London Buses route 117

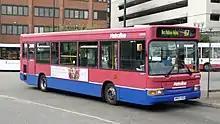
Metroline Plaxton Pointer 2 bodied Dennis Dart SLF at Staines bus station in September 2009

ComfortDelGro in the guise of Metroline bought out Armchair and absorbed them into the bus operation in January 2007 and the remainder of the contract was transferred to them to start from 6 January 2007. They did not however retain the contract when next awarded in September 2011 for 5 years, Abellio was the successful operator using a depot at Twickenham (TF). From October 2016 the contract was awarded to Metroline. It used Existing Buses as it's allocation.